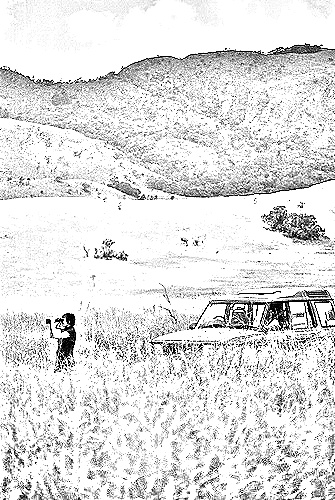
Portrait style: Sketch Portrait